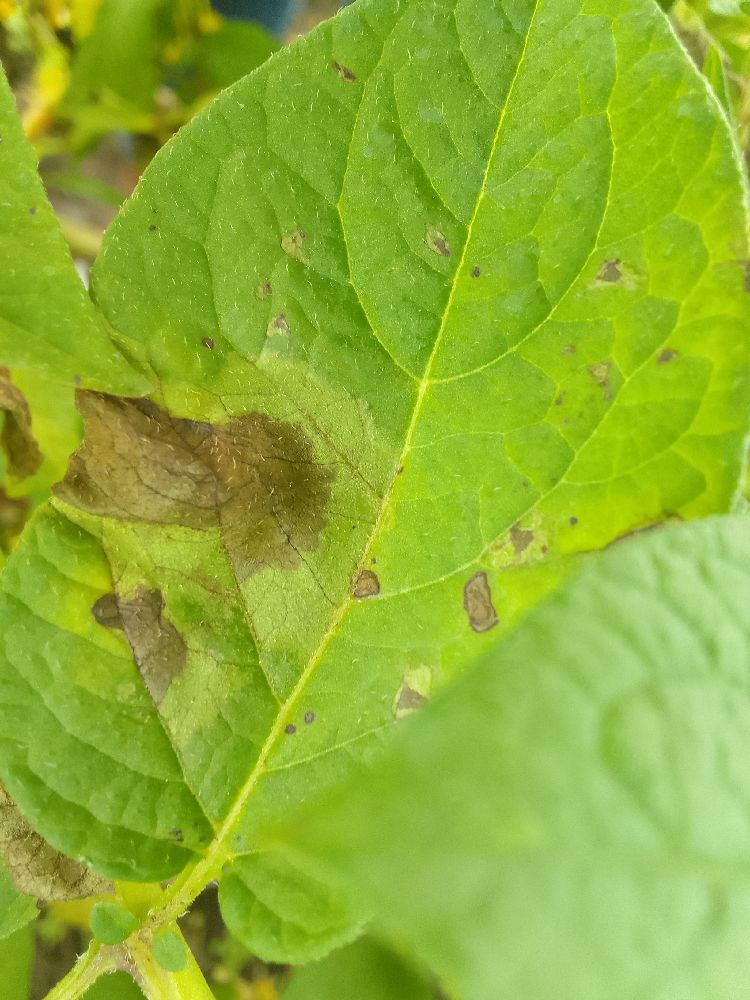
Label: Late blight